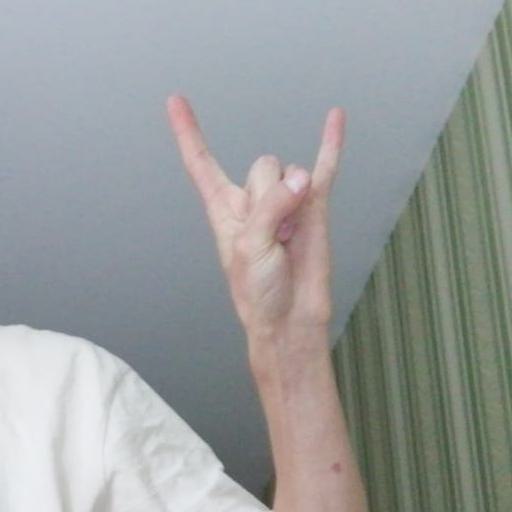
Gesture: rock